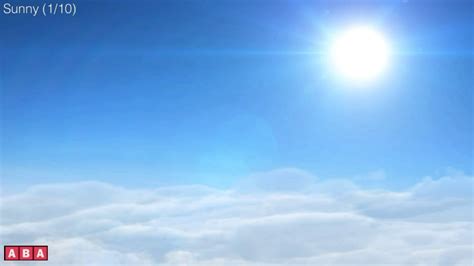
Weather: sun or clear